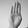
ASL letter: B